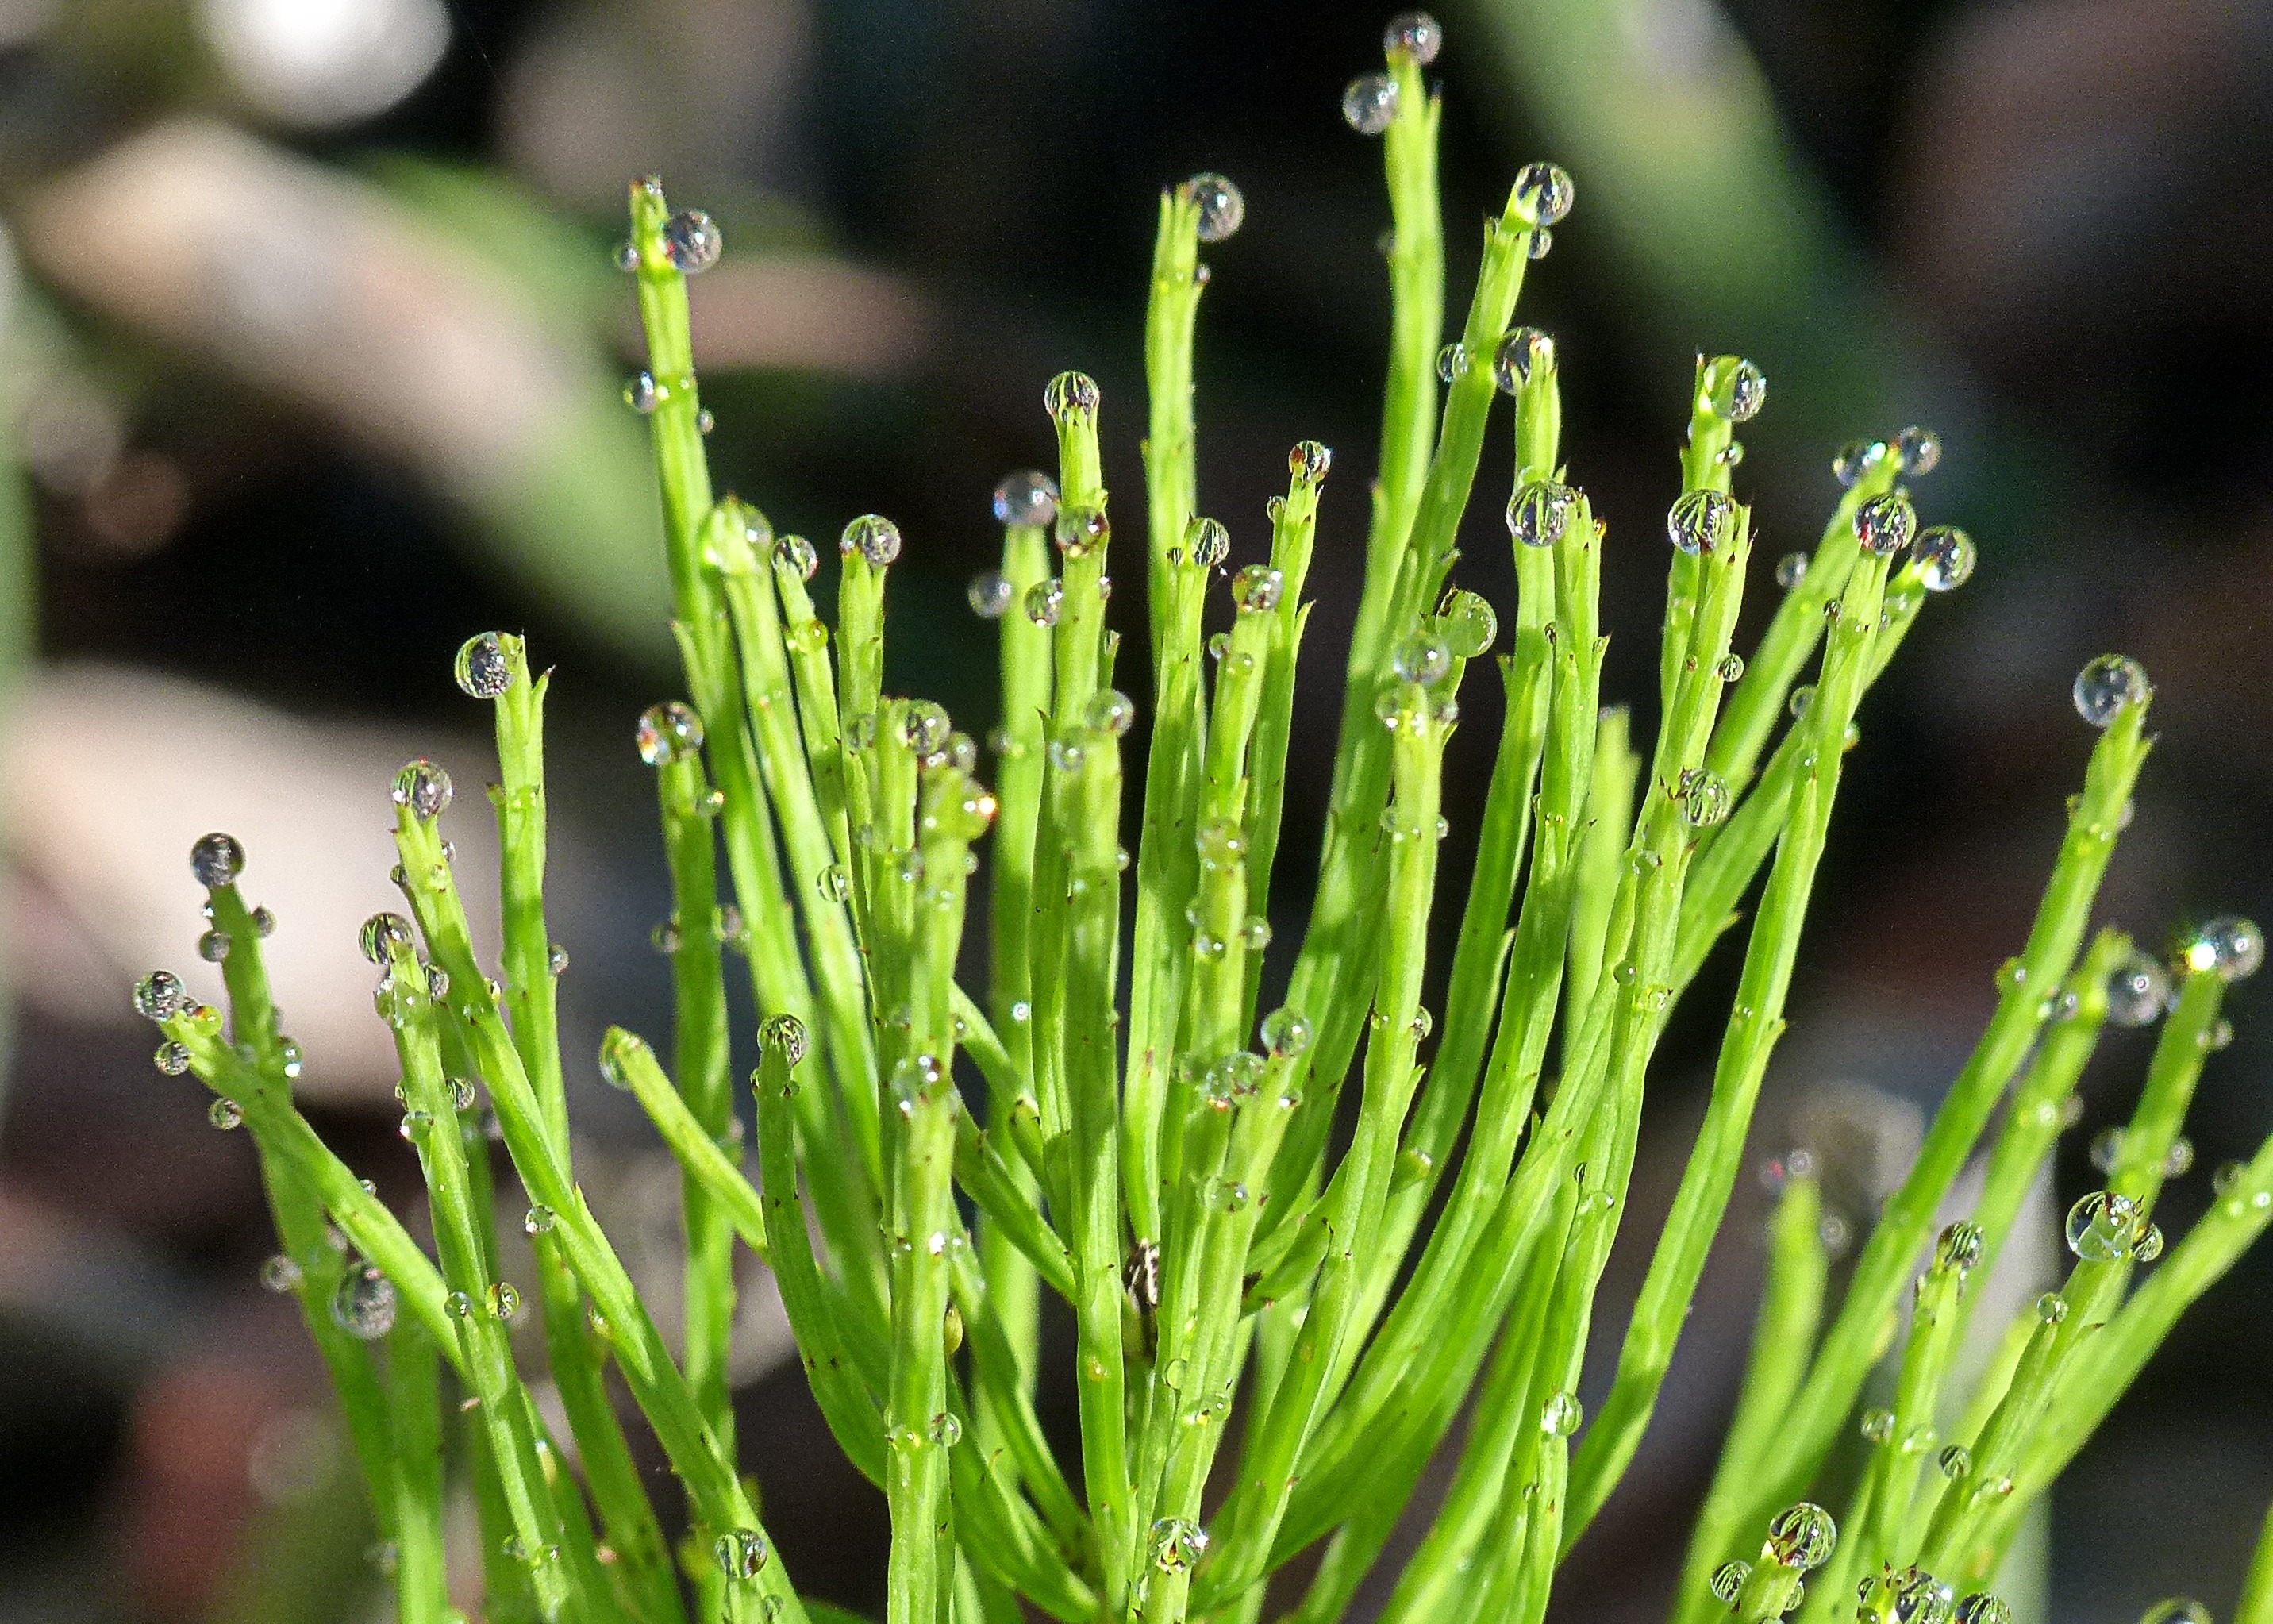
nature, grass, plant, lawn, meadow, leaf, flower, summer, green, herb, produce, macro, botany, flora, lavender, plants, close up, horsetail, filigree, macro photography, flowering plant, rain drops, grass family, plant stem, land plant, ferns and horsetails, scouring rush horsetail, scouring rush